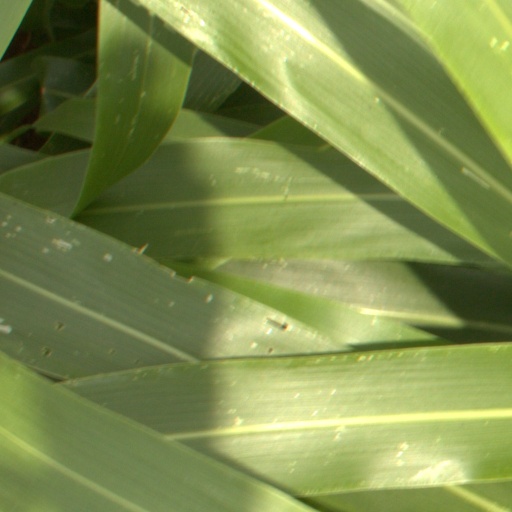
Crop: sorghum